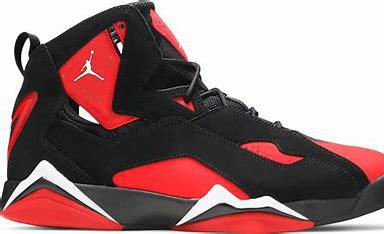
Brand: Jordan
Model: True Flight